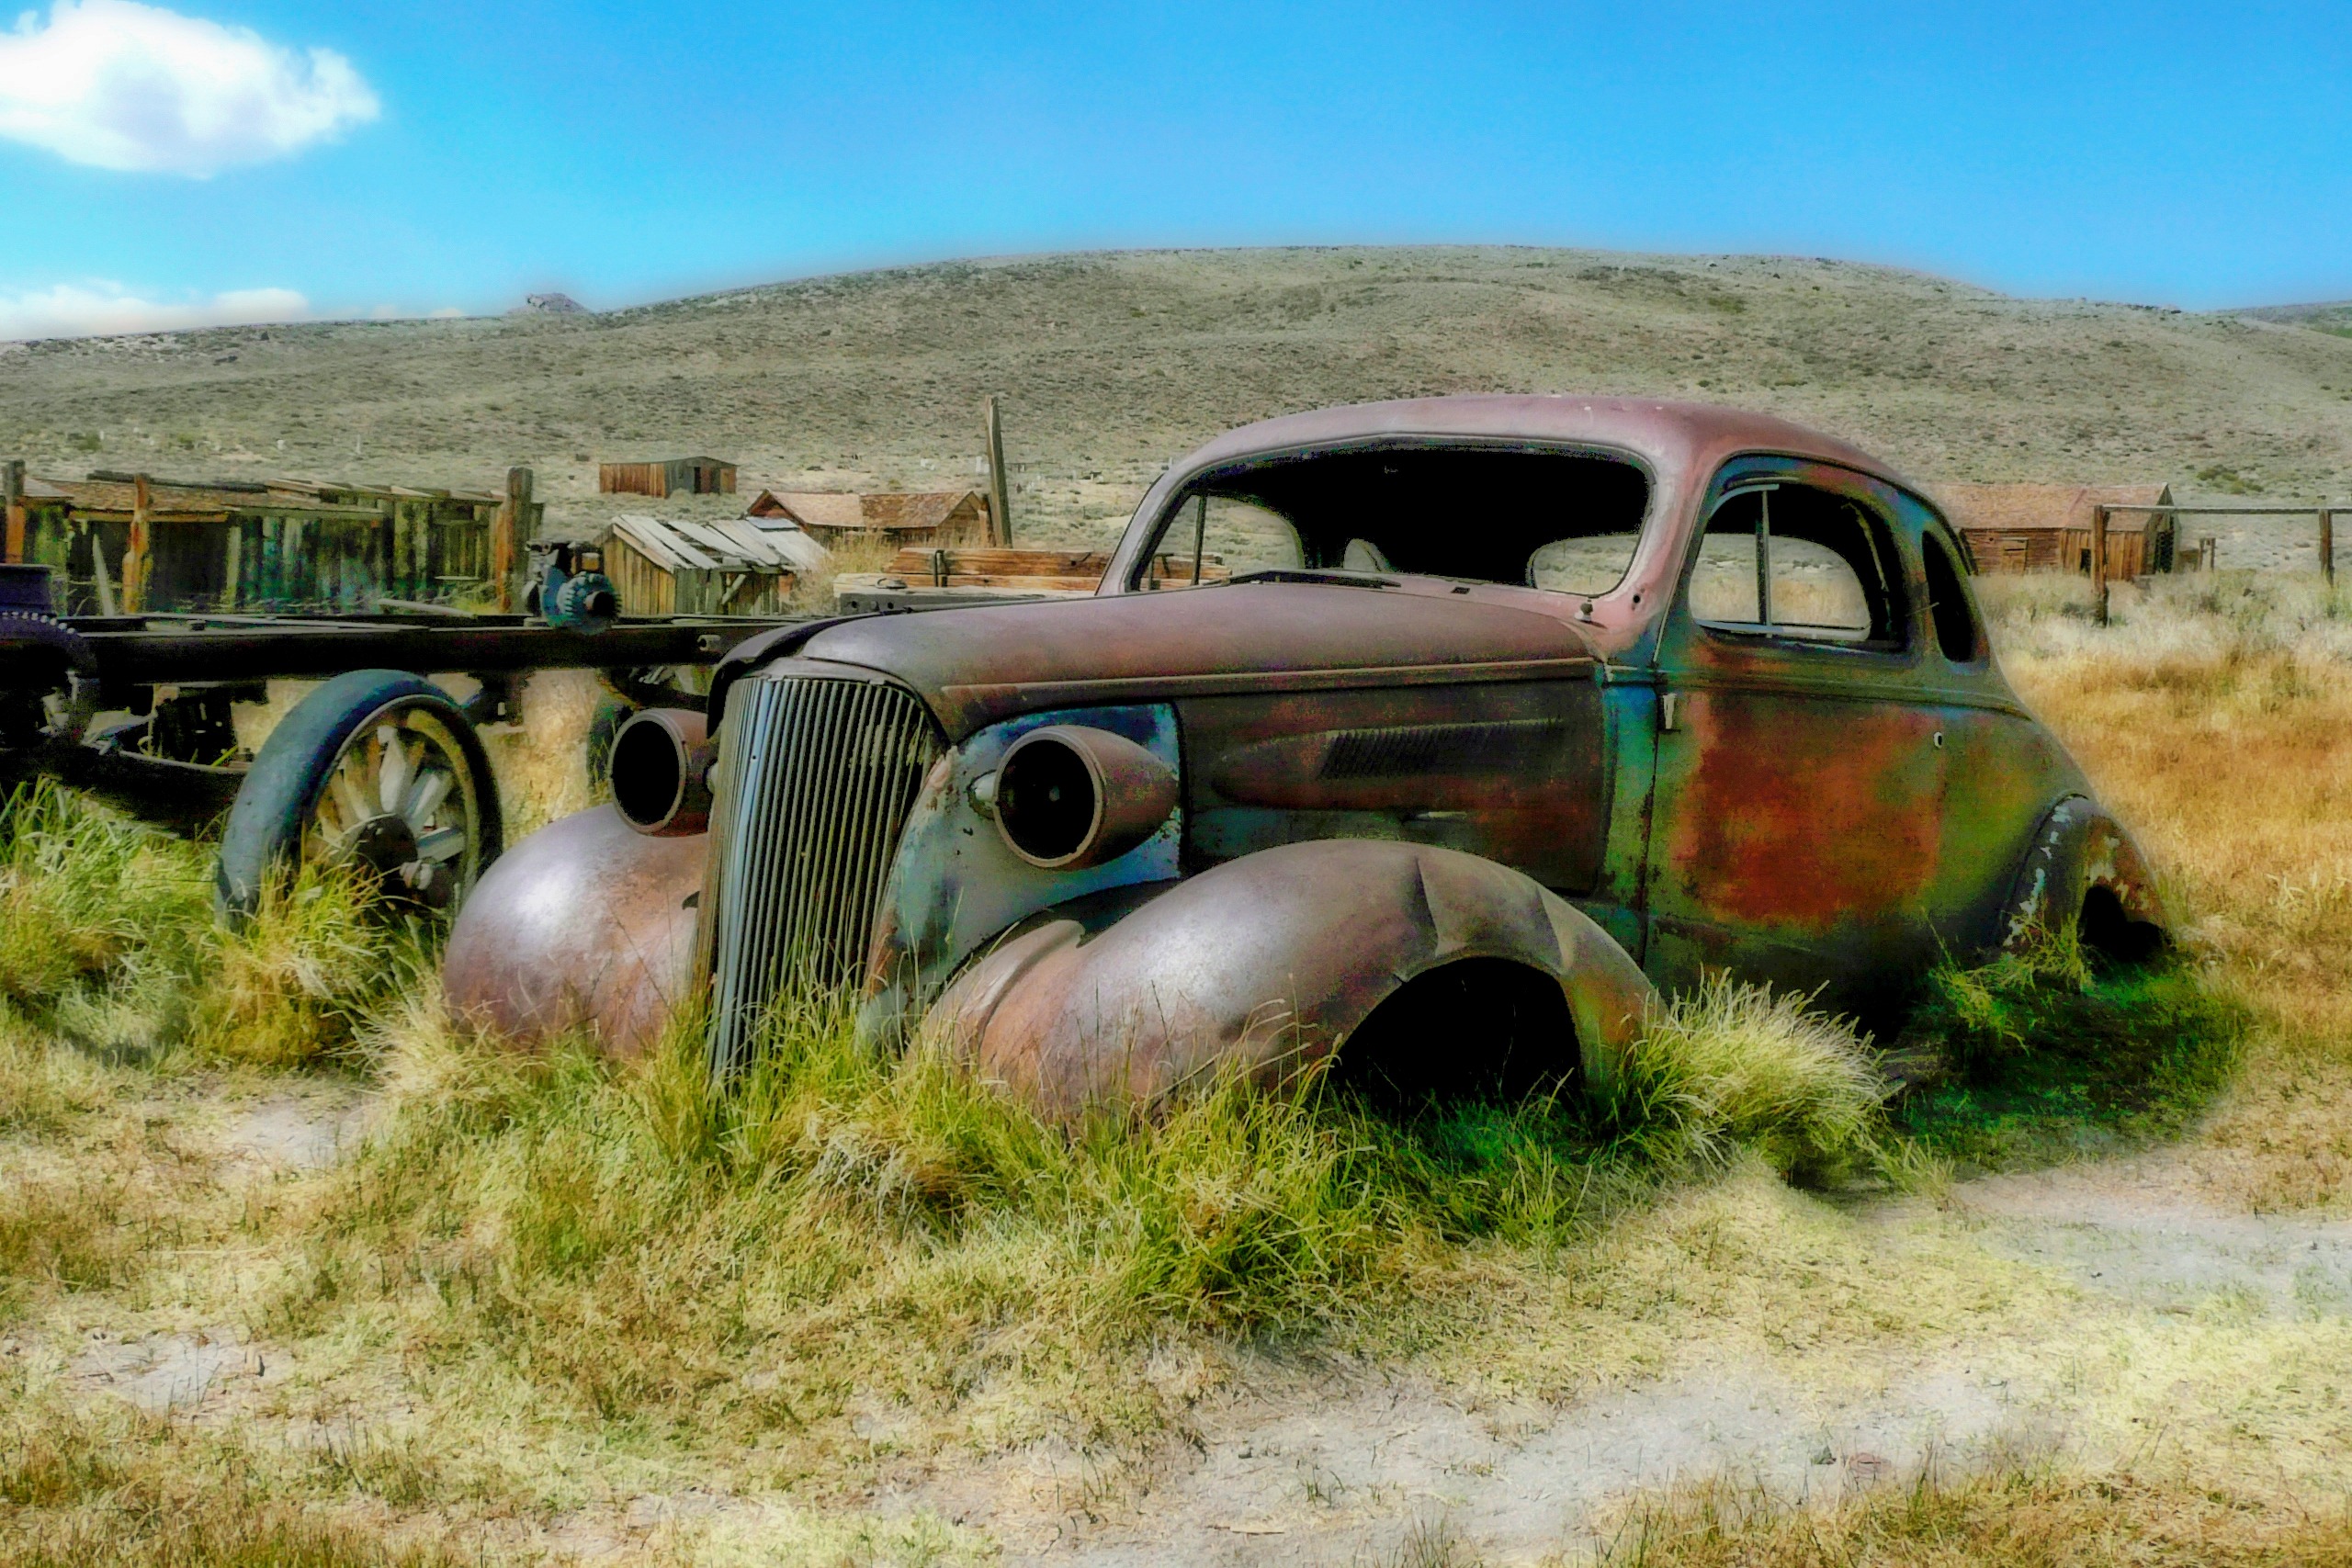
landscape, car, antique, automobile, desert, dry, truck, vehicle, mud, scenery, metal, usa, ancient, california, old car, deserted, art, hot, rusty, ghost town, heritage, tourist attraction, mine, legacy, bodie, old timer, wild west, land vehicle, off roading, gold mine, called orton effect, commodities, wild west romantic